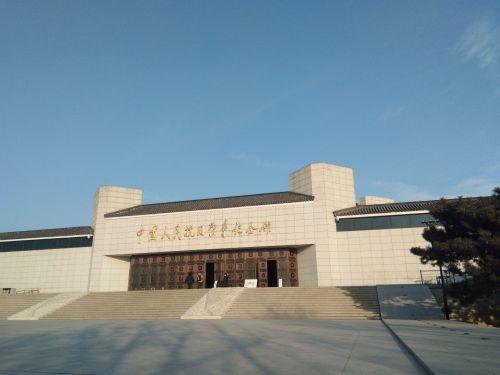
地标名称：中国人民抗日战争纪念馆
所在城市：北京市·丰台区